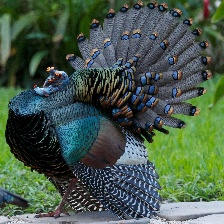
Species: OCELLATED TURKEY
Scientific name: MELEAGRIS OCELLATA